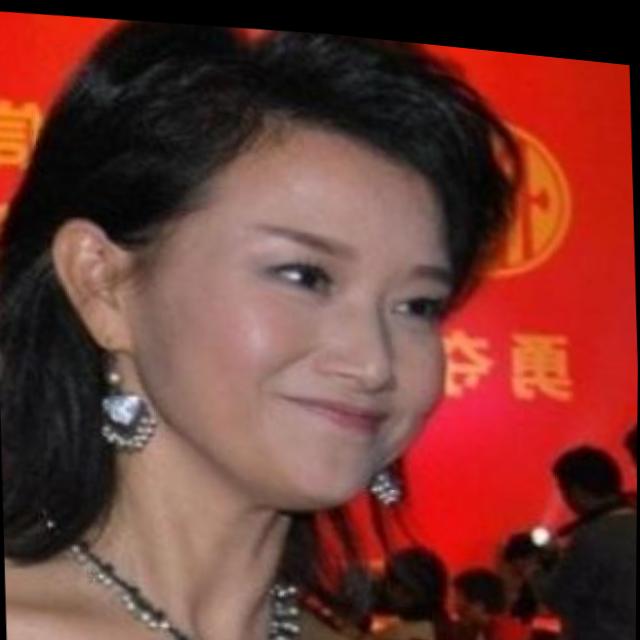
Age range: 21-44